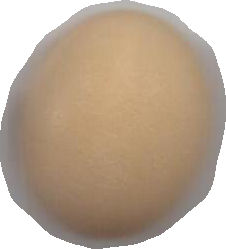
Variety: Anjasmoro